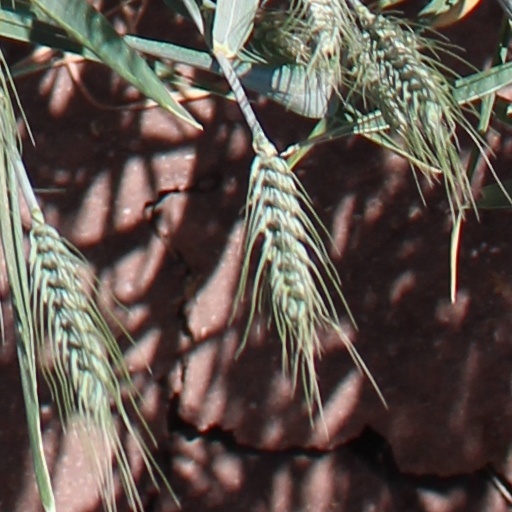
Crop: wheat